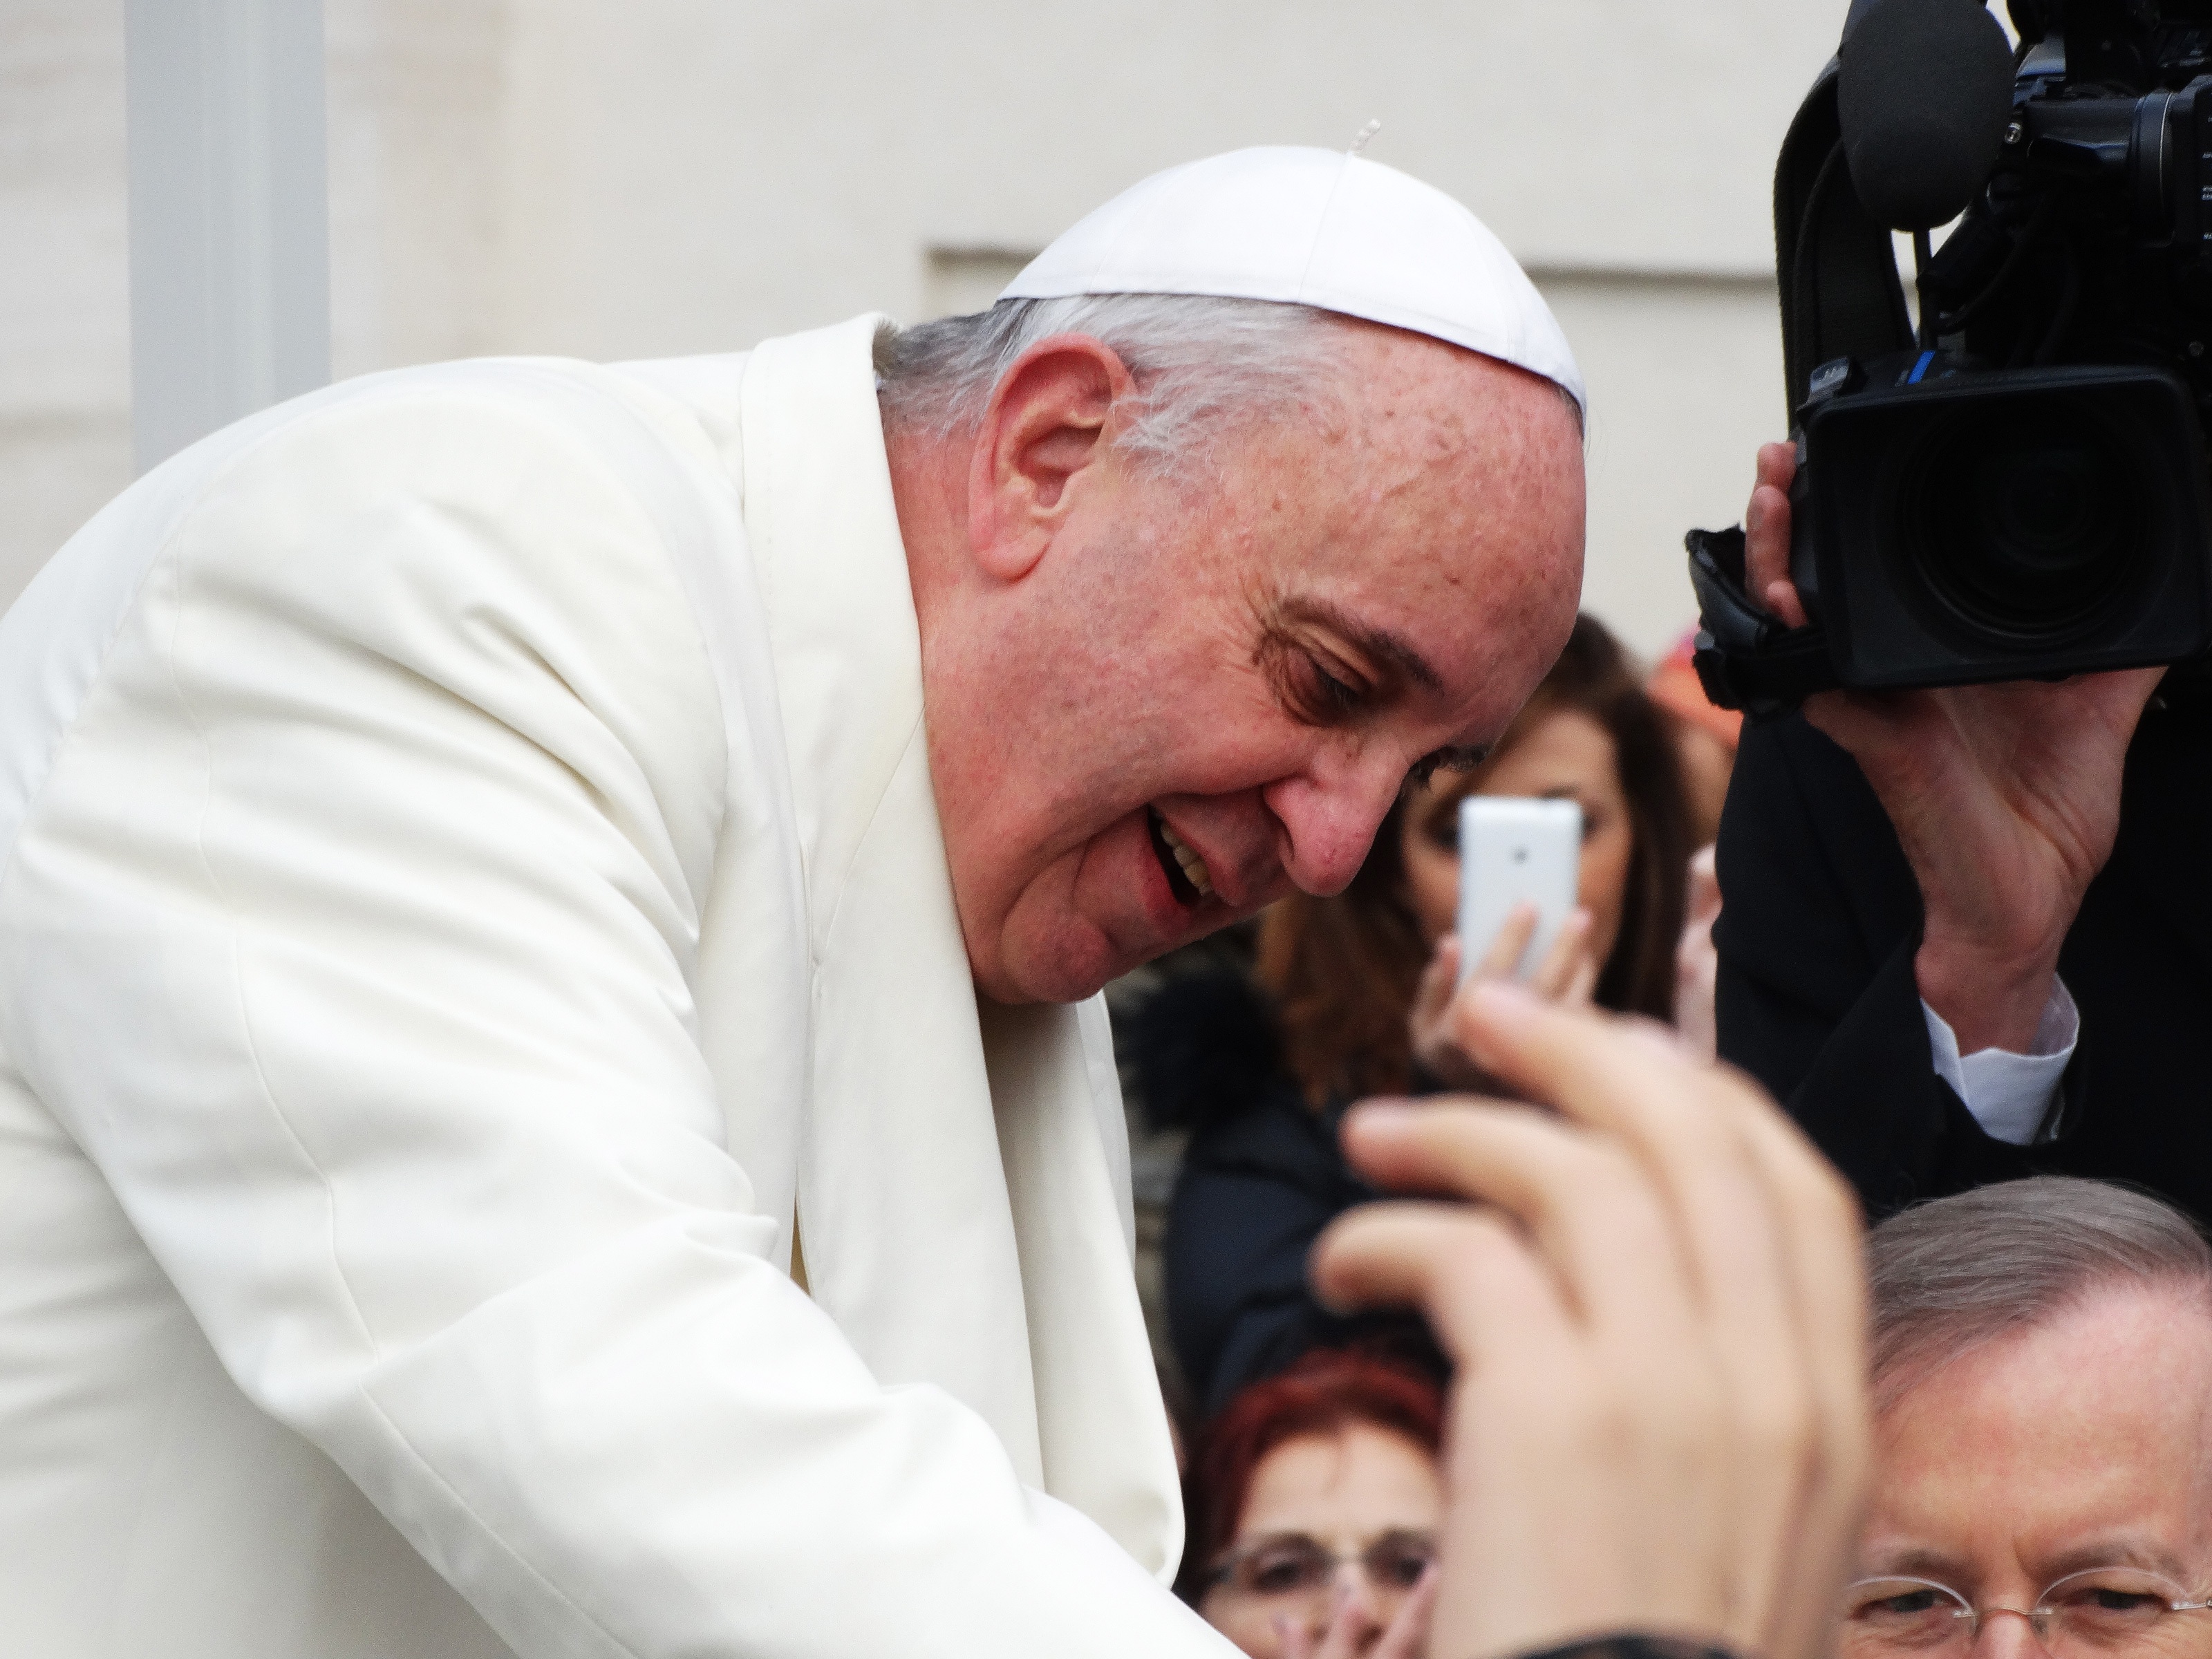
man, person, religion, church, profession, pray, senior citizen, catholic, rome, temple, faith, prayer, christianity, pope, sacred, good, protection, crucifix, devotion, prayers, baptism, catholicism, catholic church, applications, goodness, religiousness, pope francis